Answer in natural language. Is glass metal tv stand (marked B) to the right of Television (marked C)? Choose between the following options: yes or no
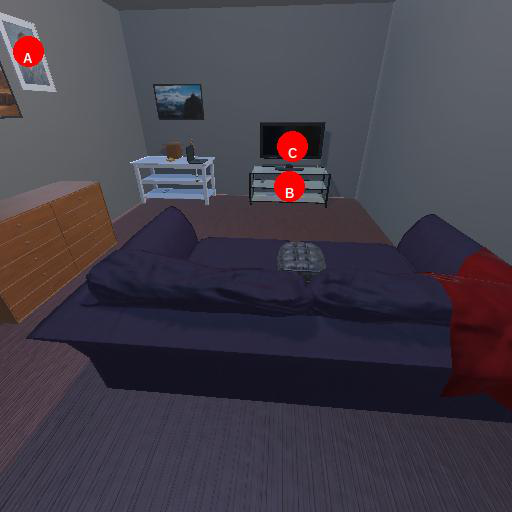
<answer>yes</answer>